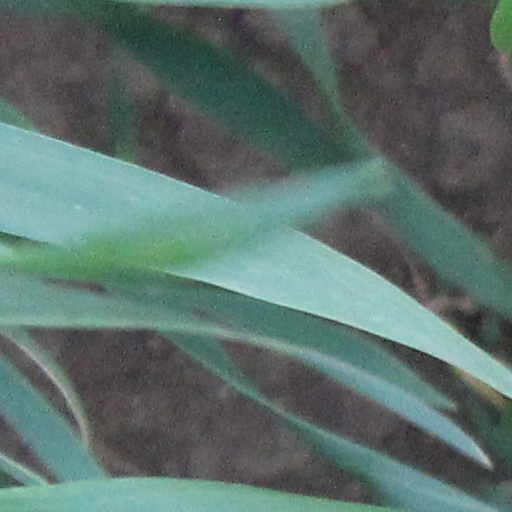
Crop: wheat